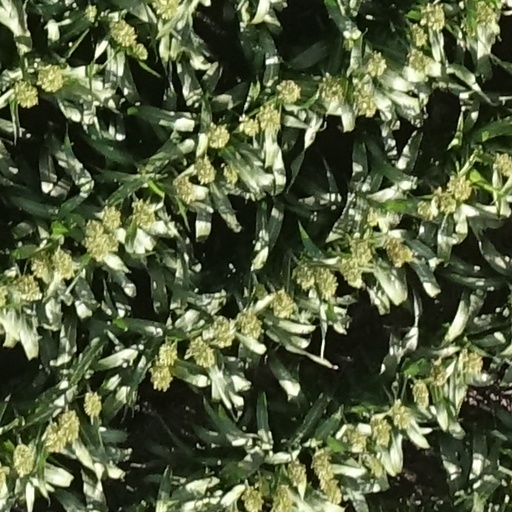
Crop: sorghum